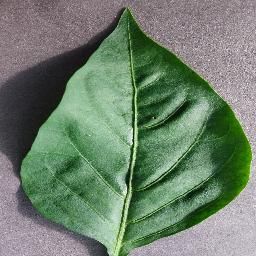
Label: Pepper,_bell___healthy